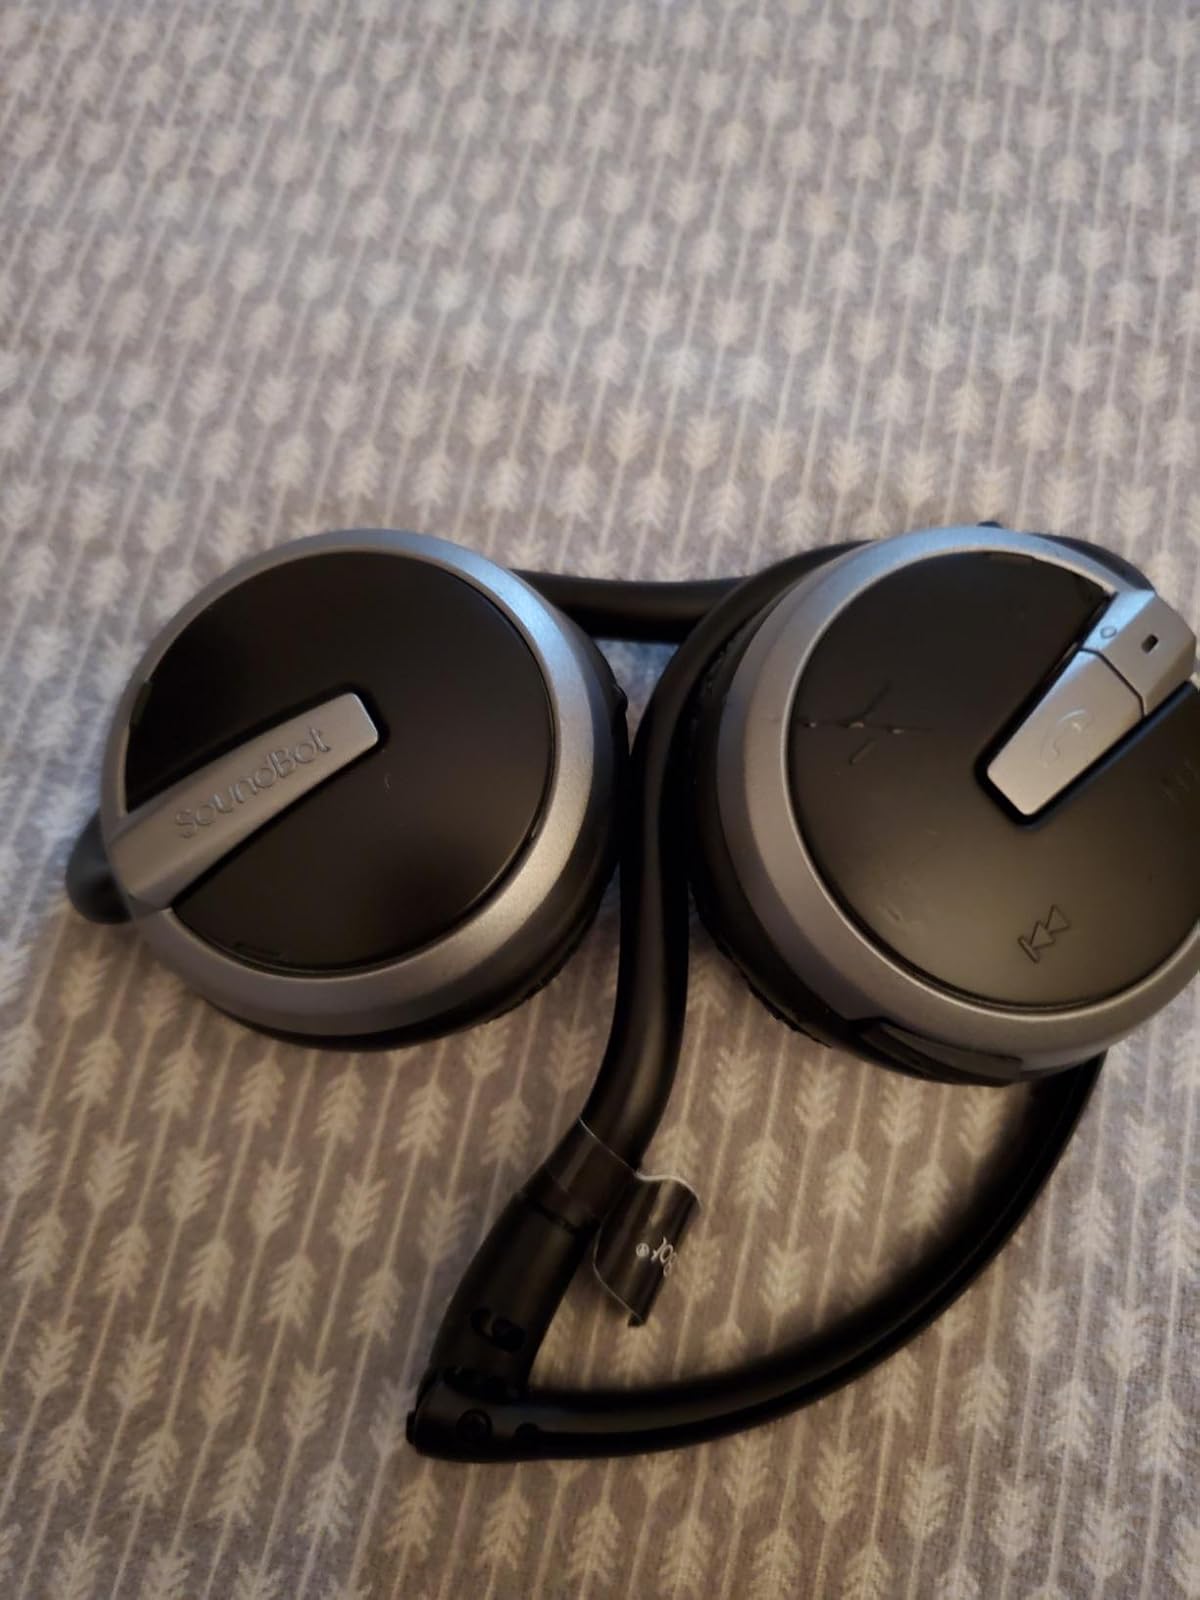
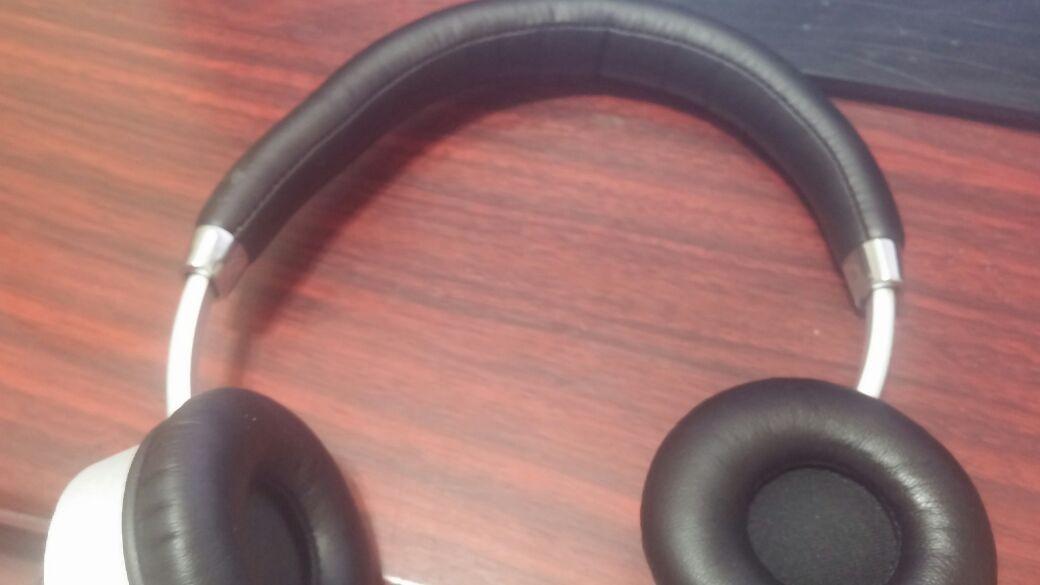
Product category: headphones
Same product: no